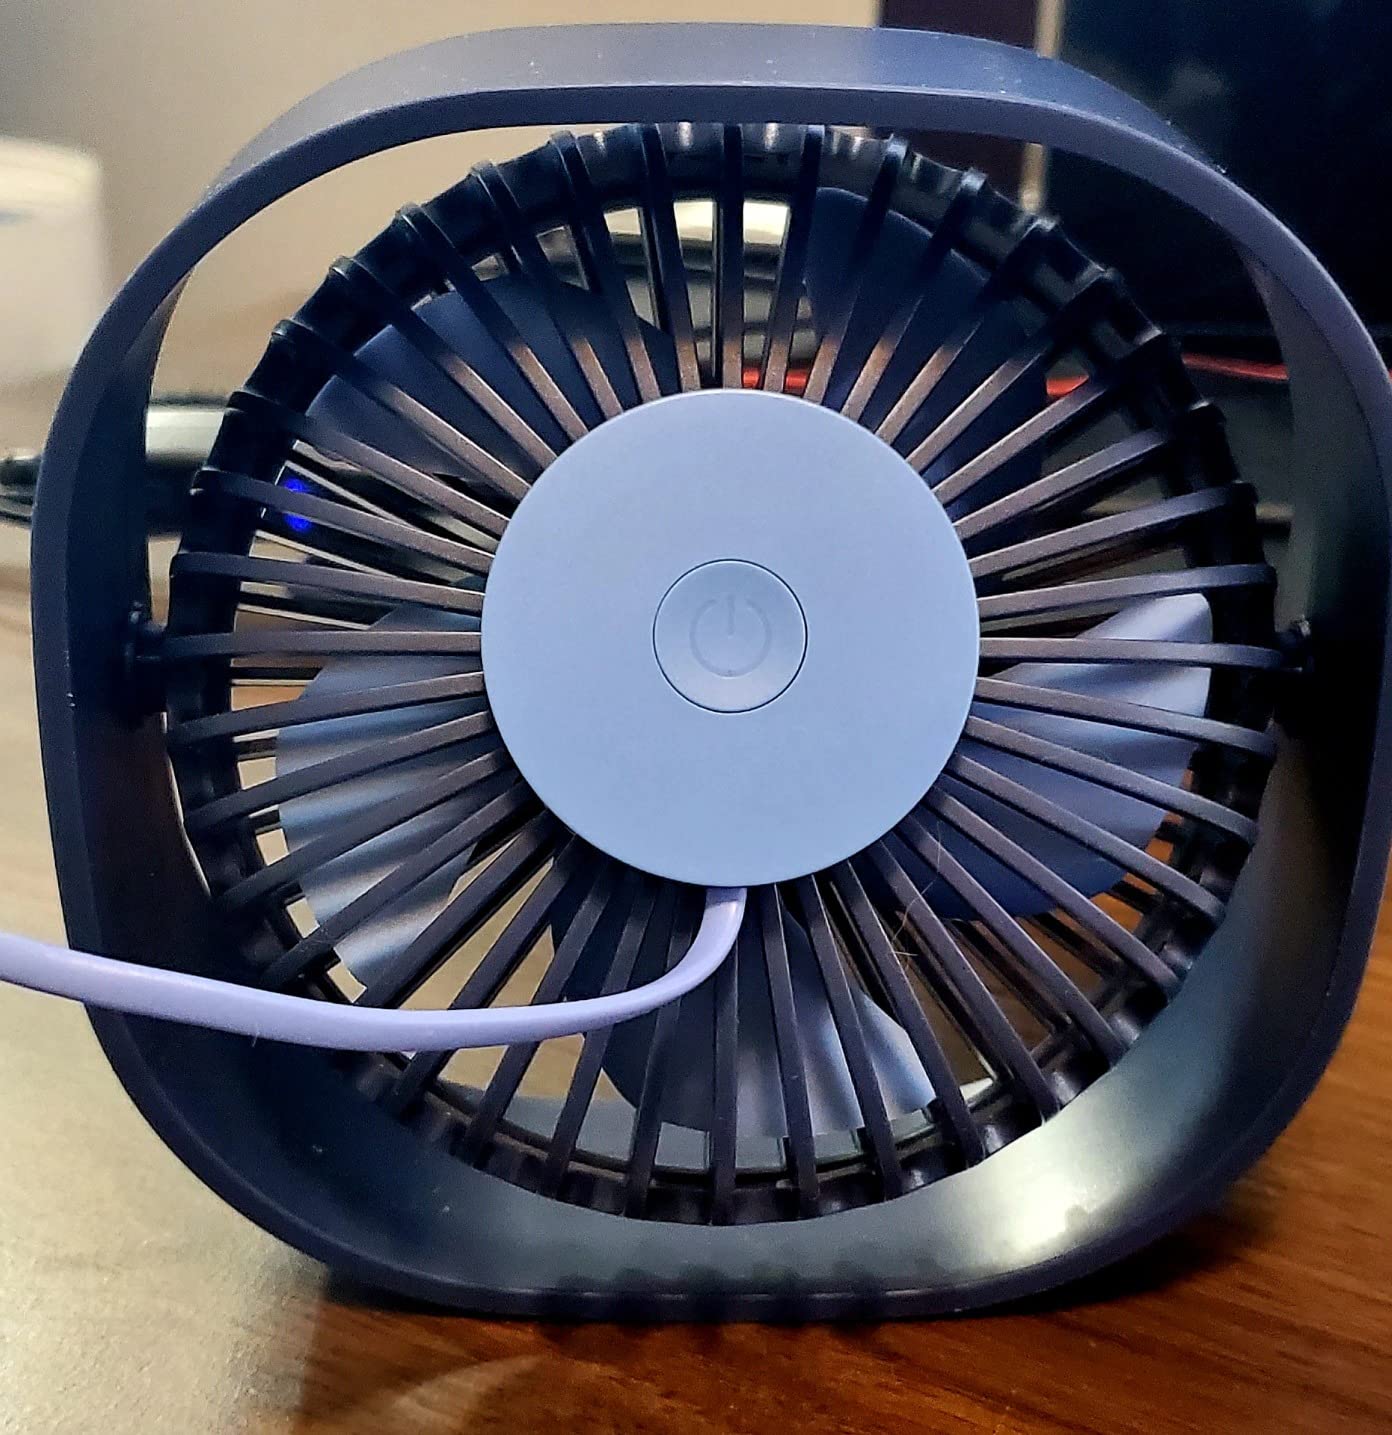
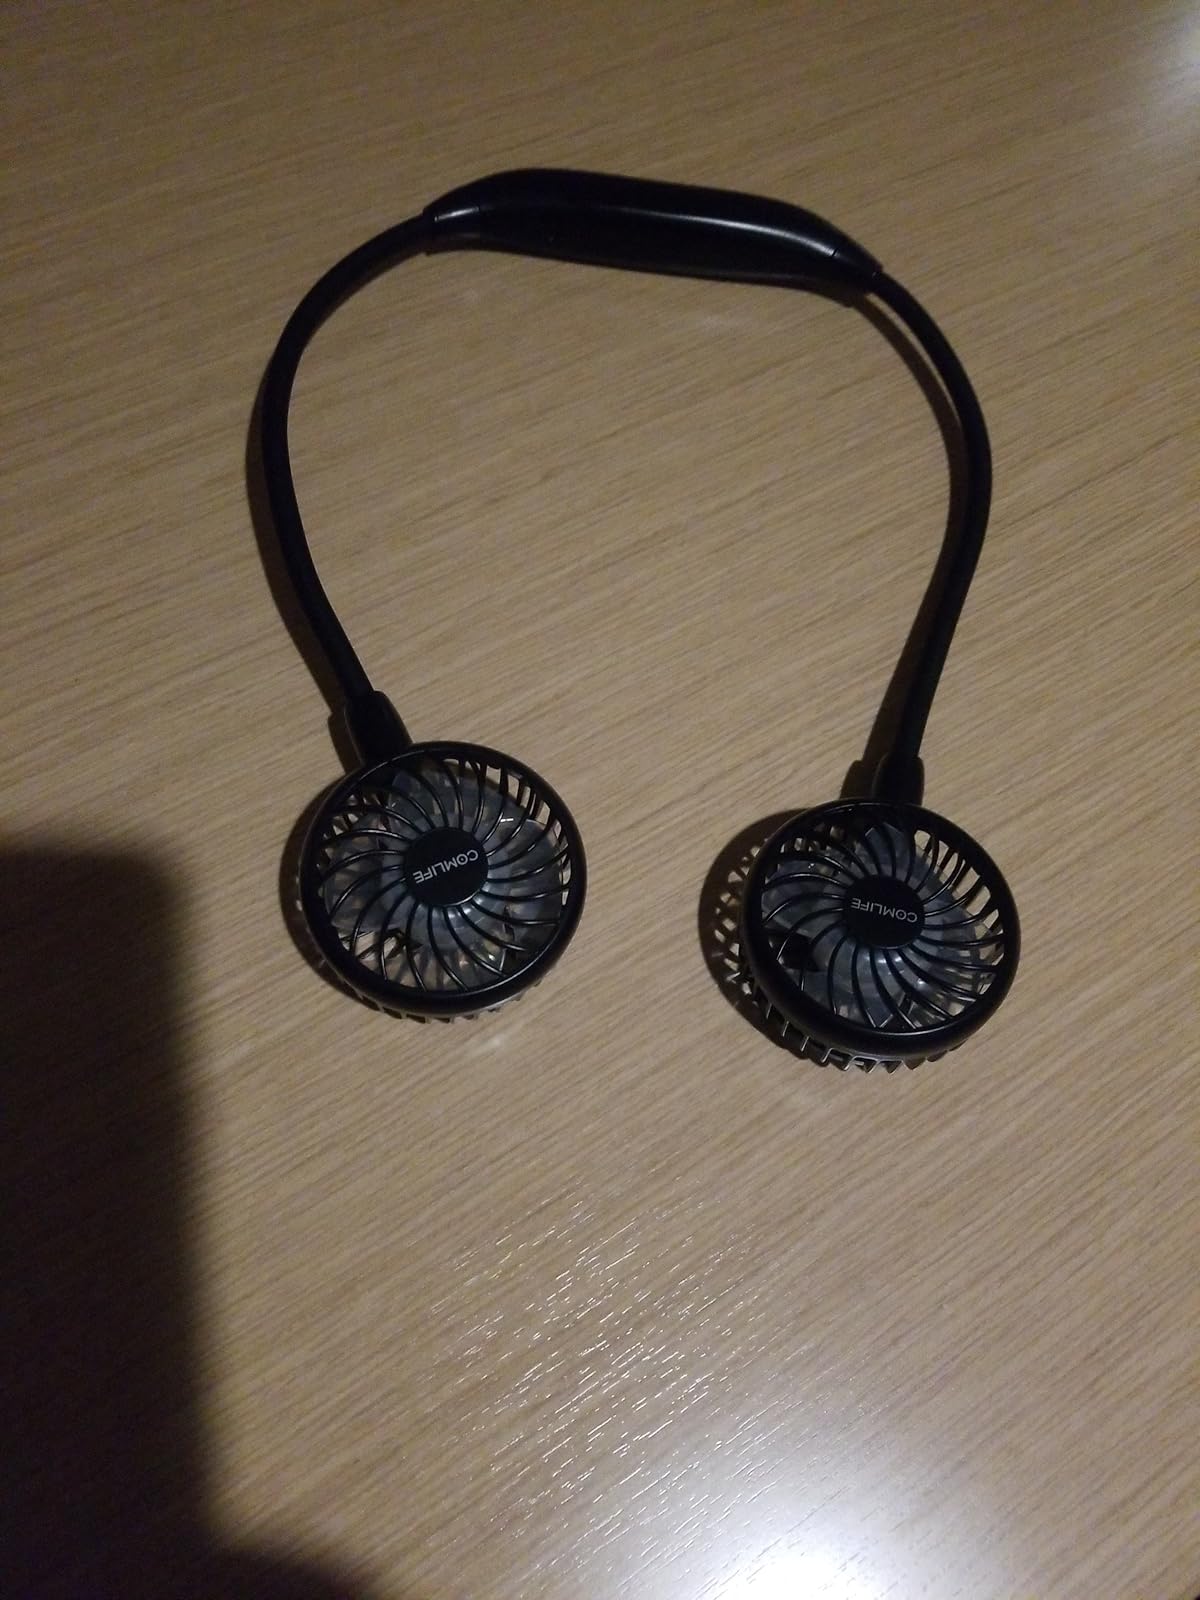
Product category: fan
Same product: no